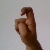
The image shows a hand gesture representing the letter 'X' in Indian Sign Language.